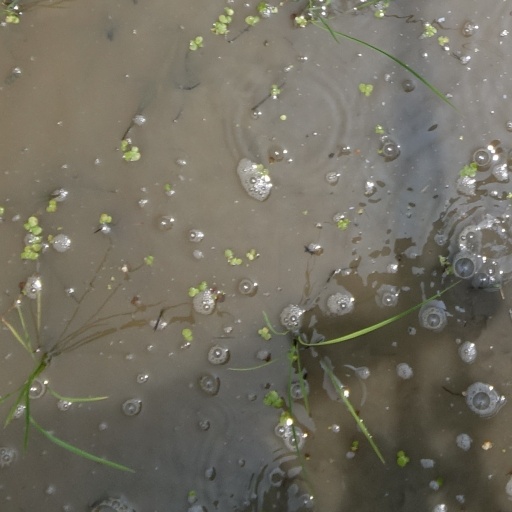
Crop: rice